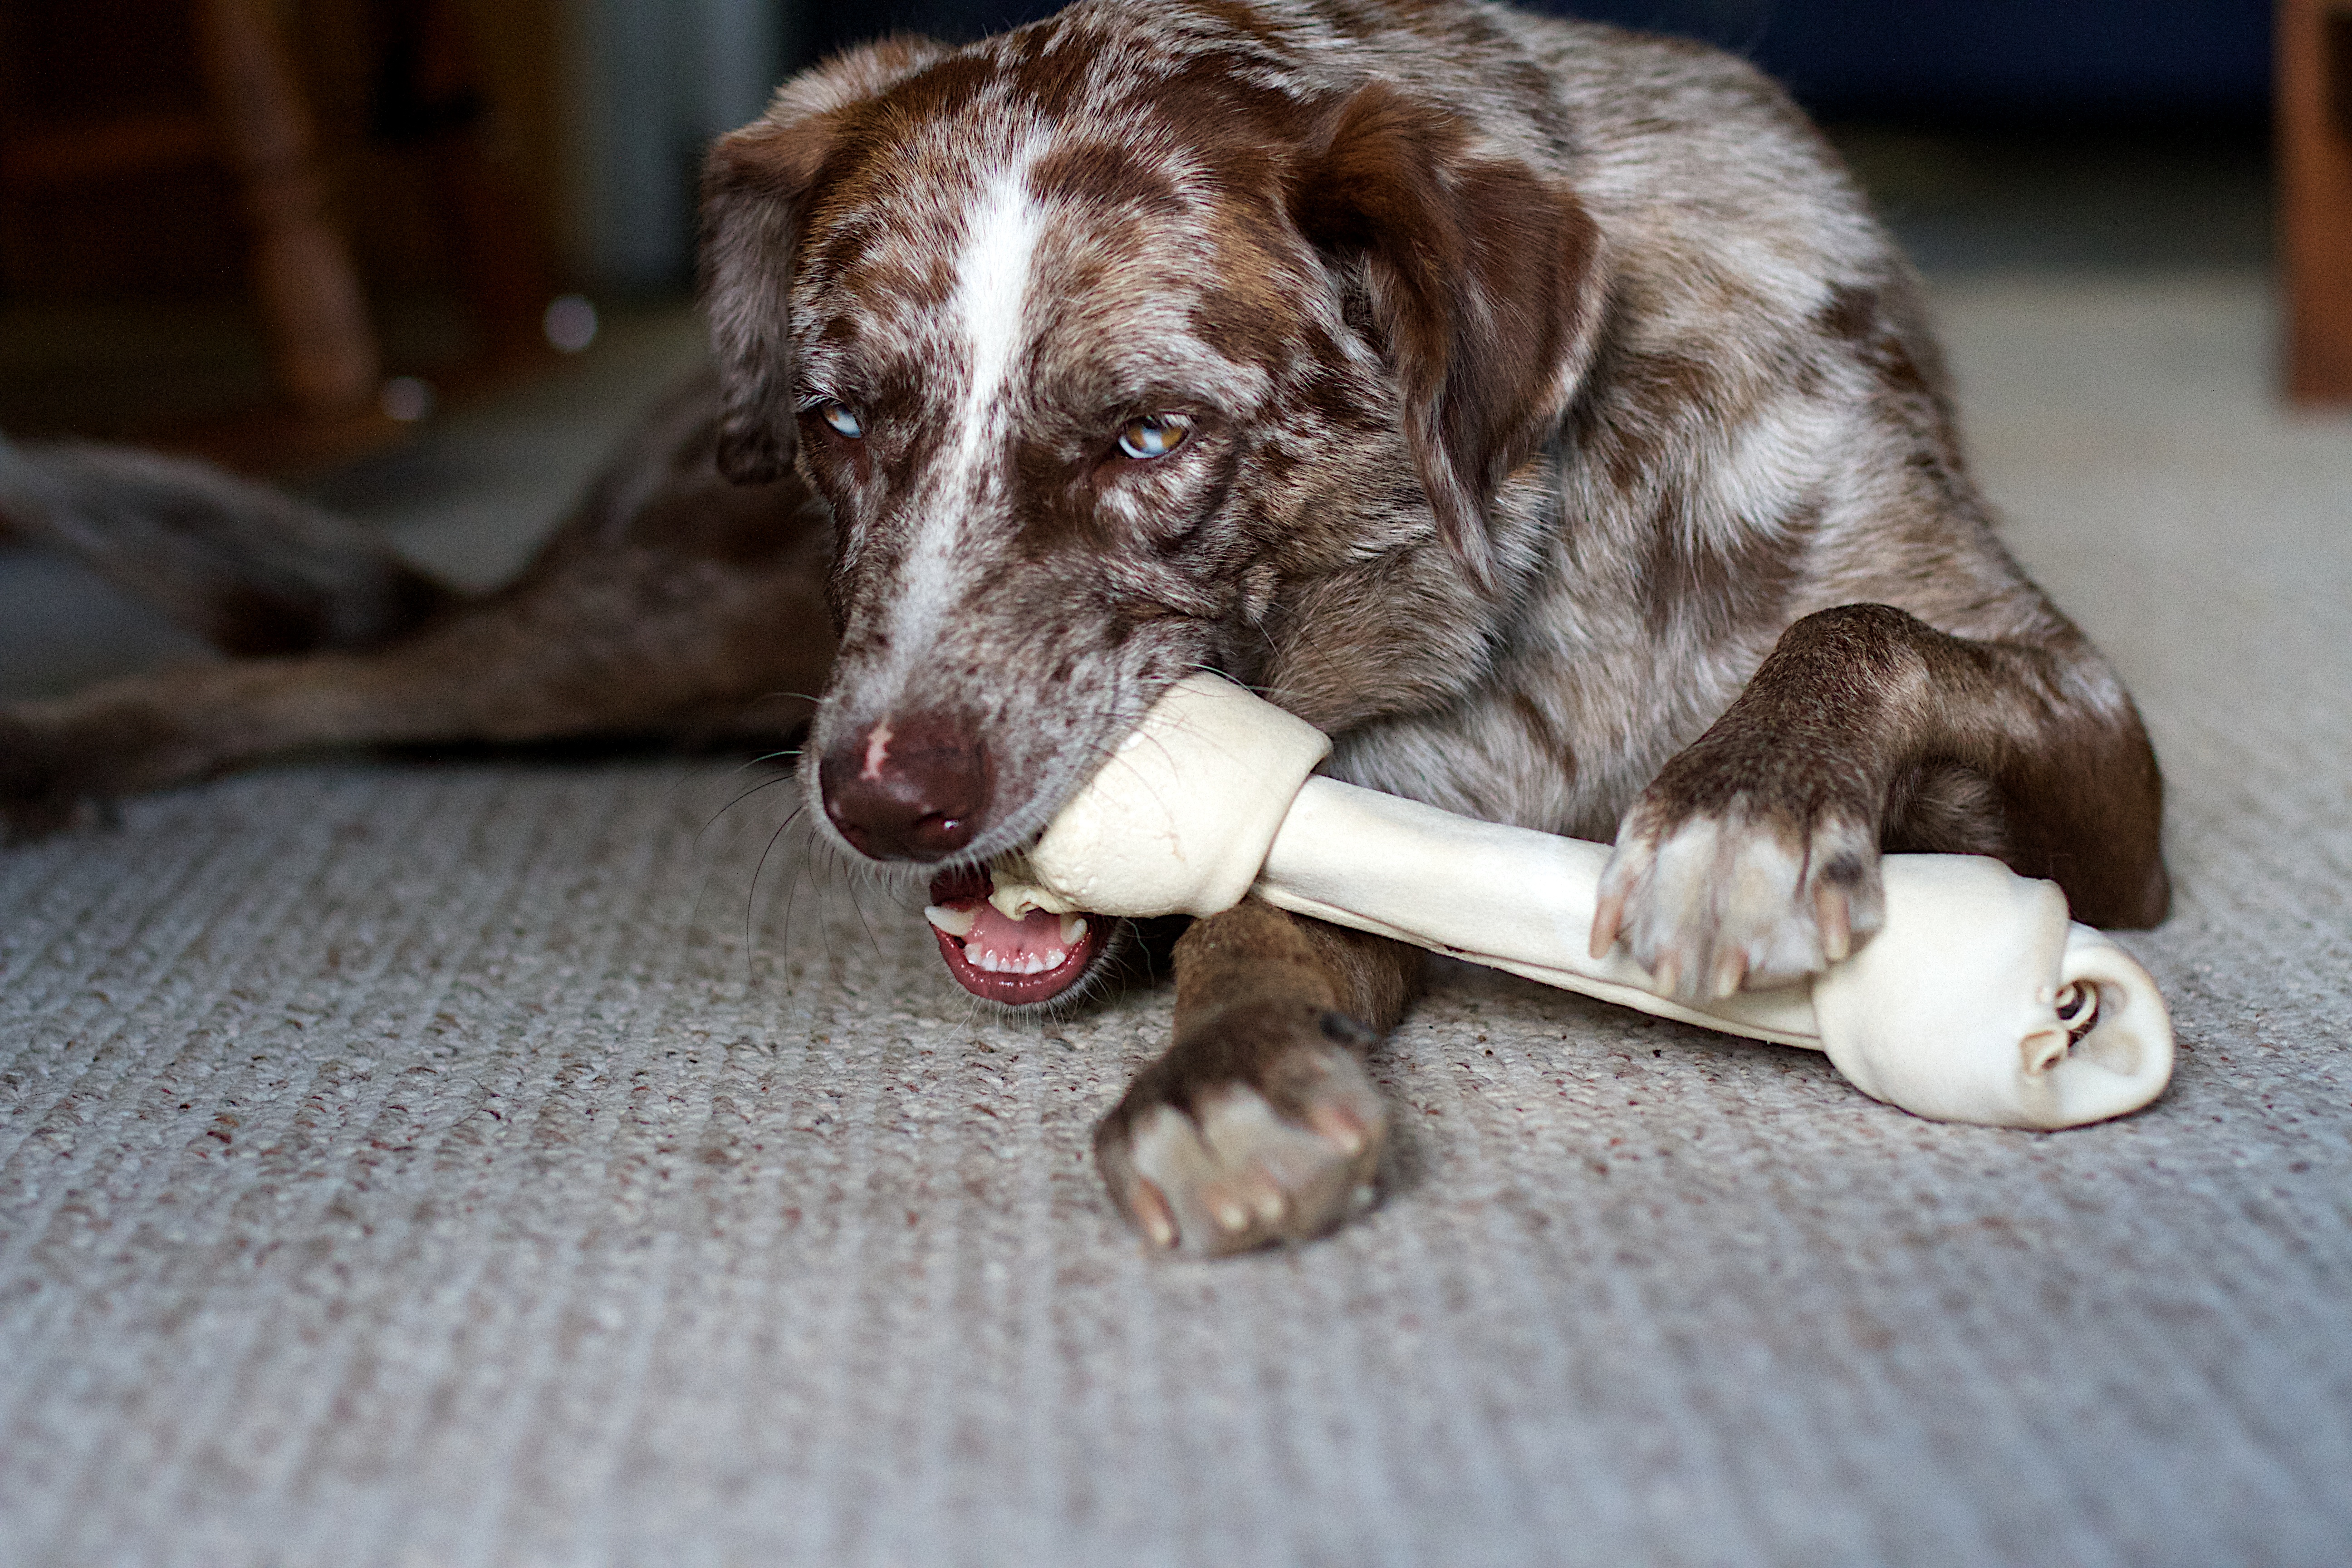
puppy, dog, mammal, vertebrate, felix, street dog, dog like mammal